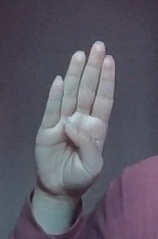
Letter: kaaf